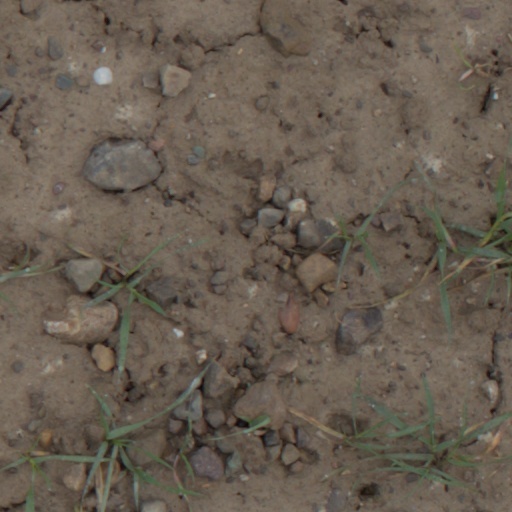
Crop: wheat